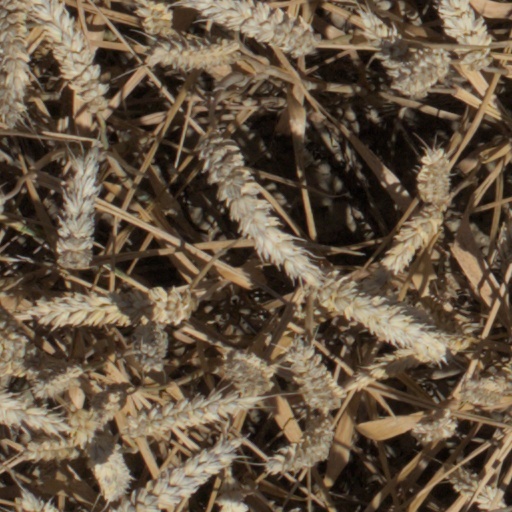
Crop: wheat